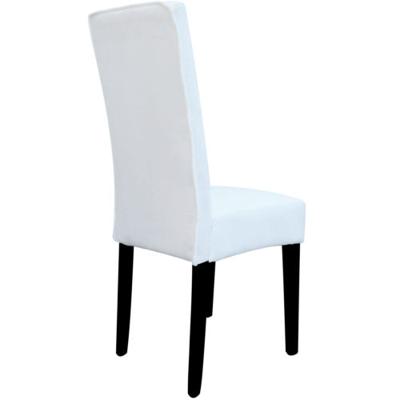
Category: chair